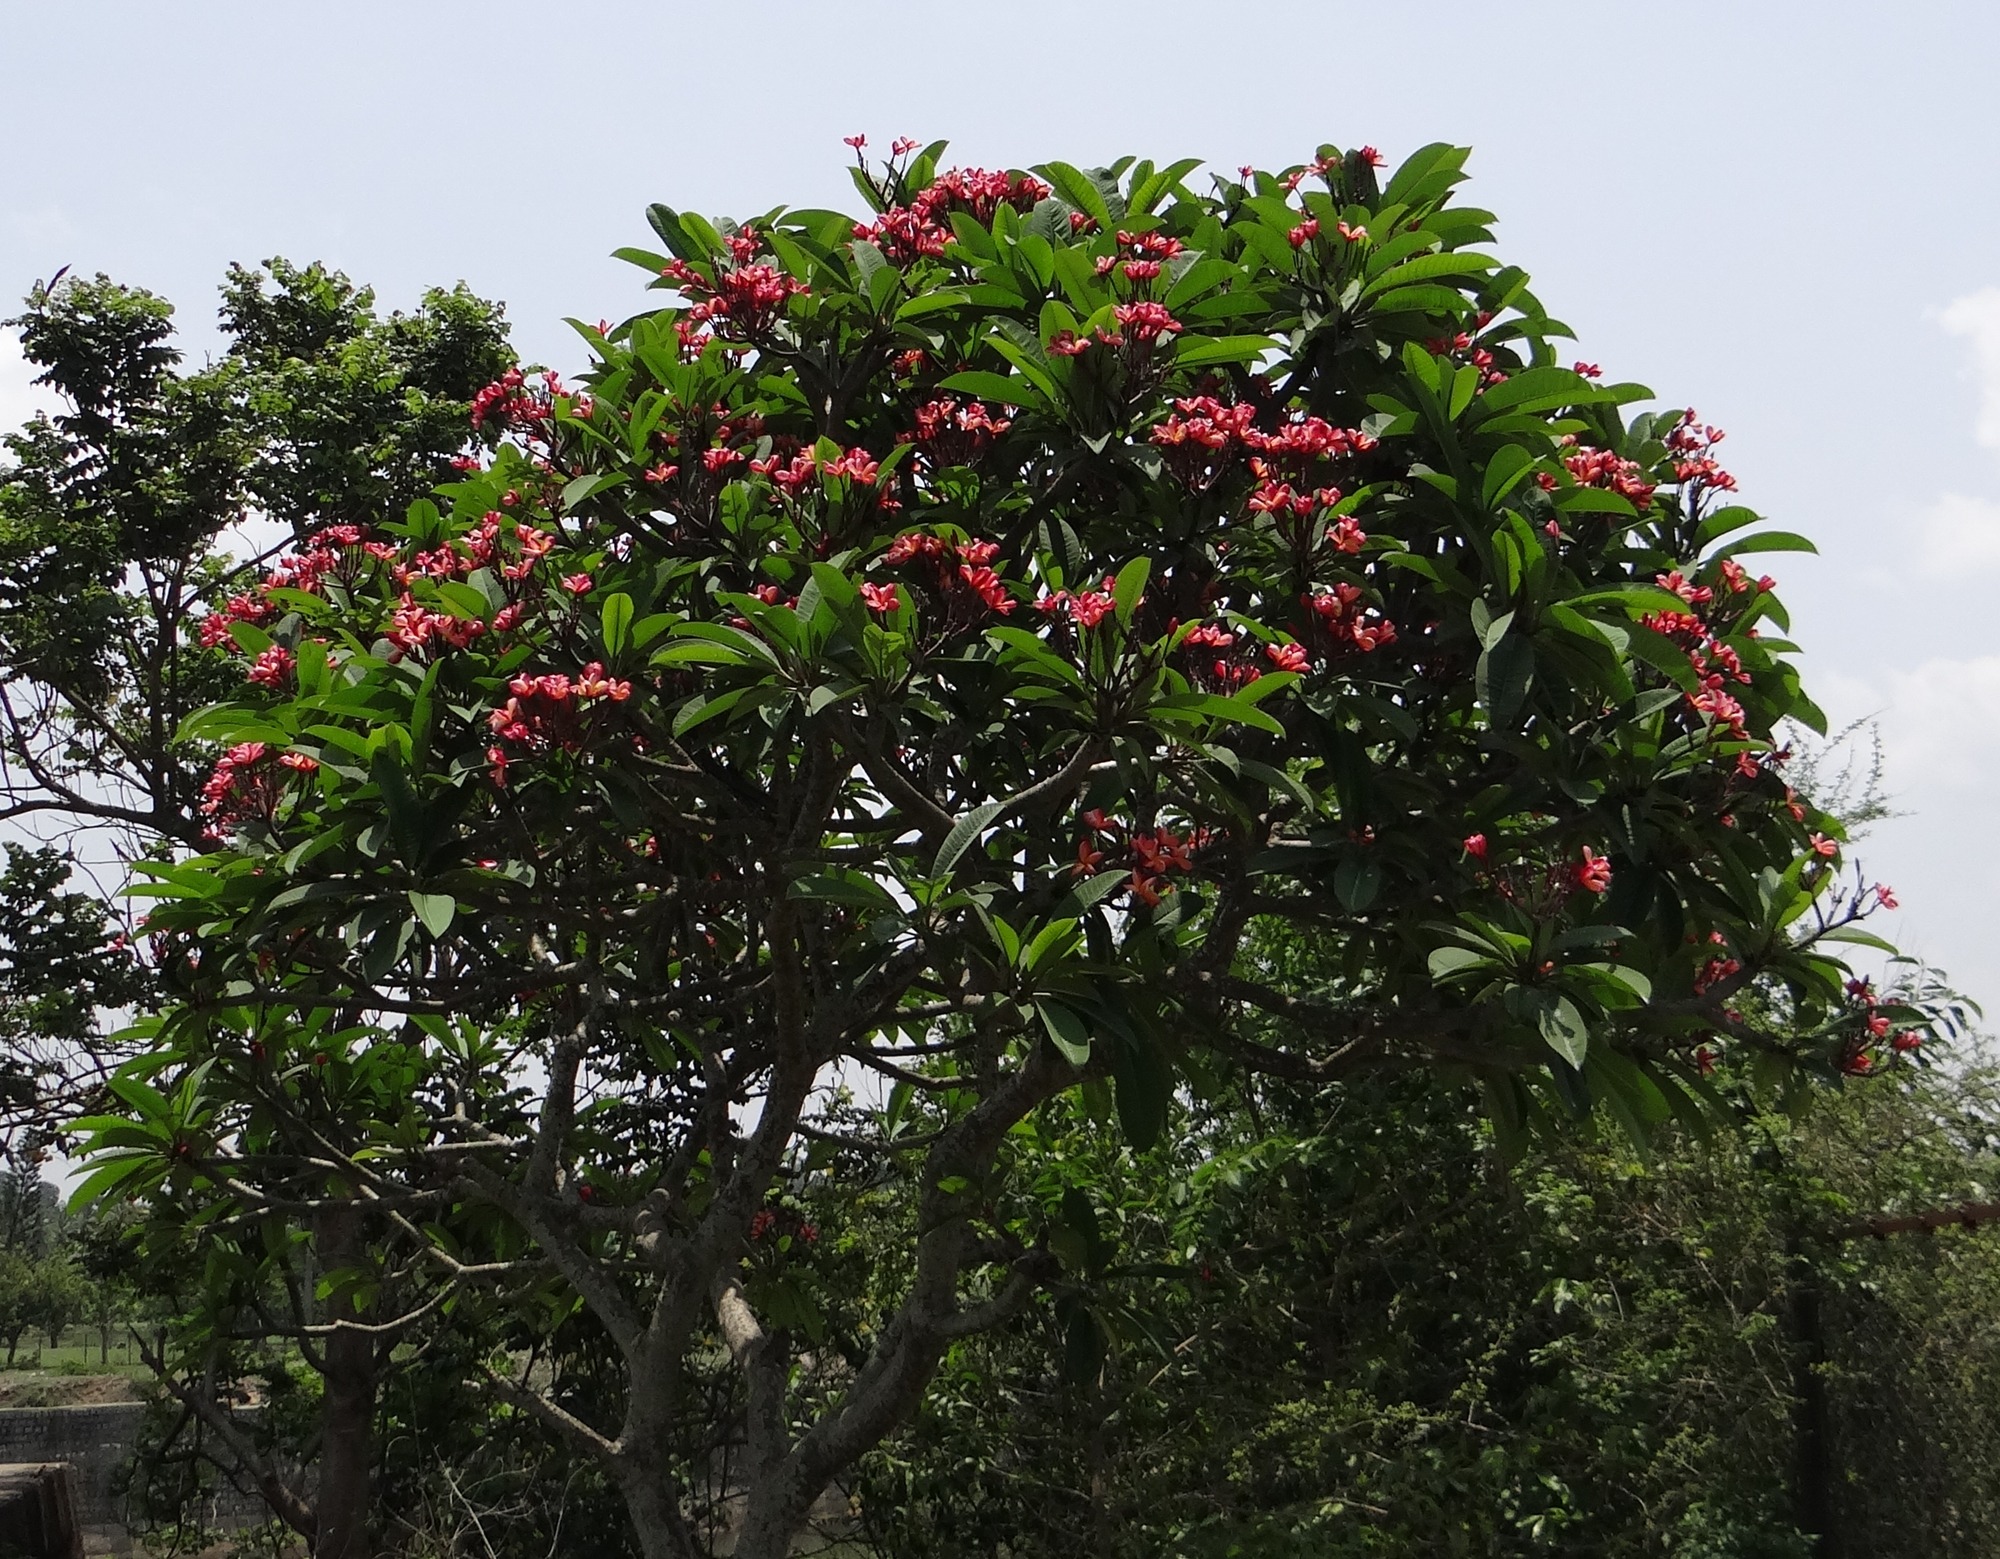
tree, blossom, plant, fruit, flower, food, red, produce, evergreen, botany, flora, shrub, india, plumeria, frangipani, flowering plant, plumeria rubra, temple tree, woody plant, land plant, red frangipani